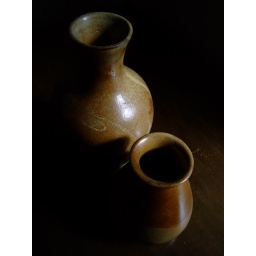
Just the two brown vases on the corner/side table in our living room.